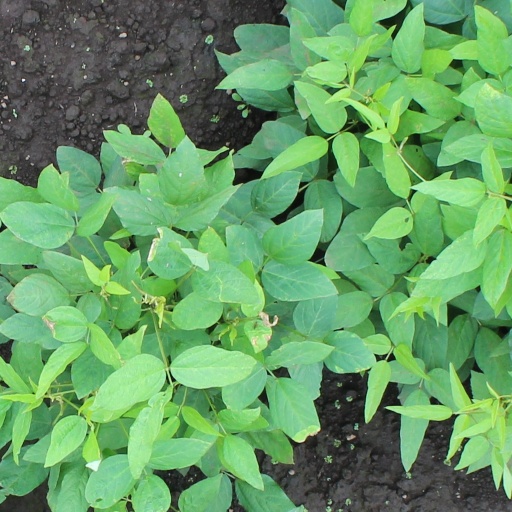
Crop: soybean